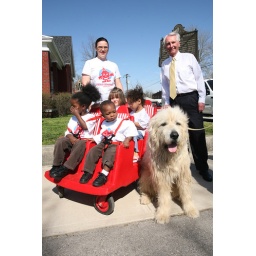
Unveiling of highway sign that publicizes the childhood home of author Robert Penn Warren in Guthrie.